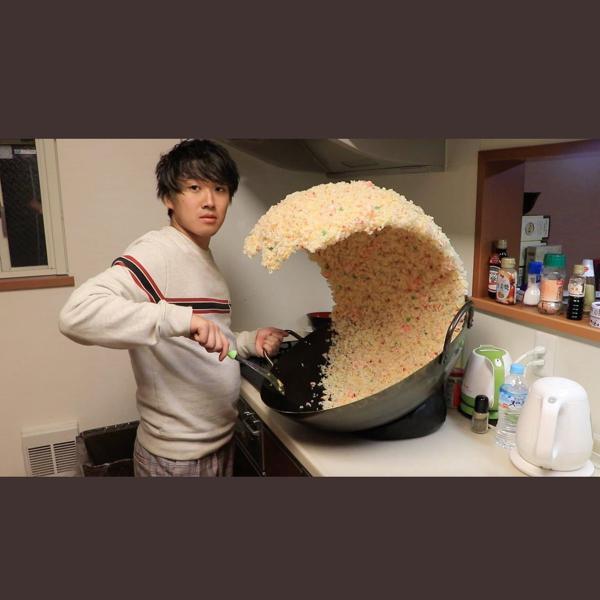
回答: え?チャーハン特特盛じゃなくて、チャーシュー麺特盛?